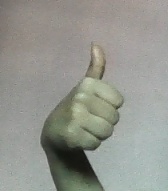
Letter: aleff